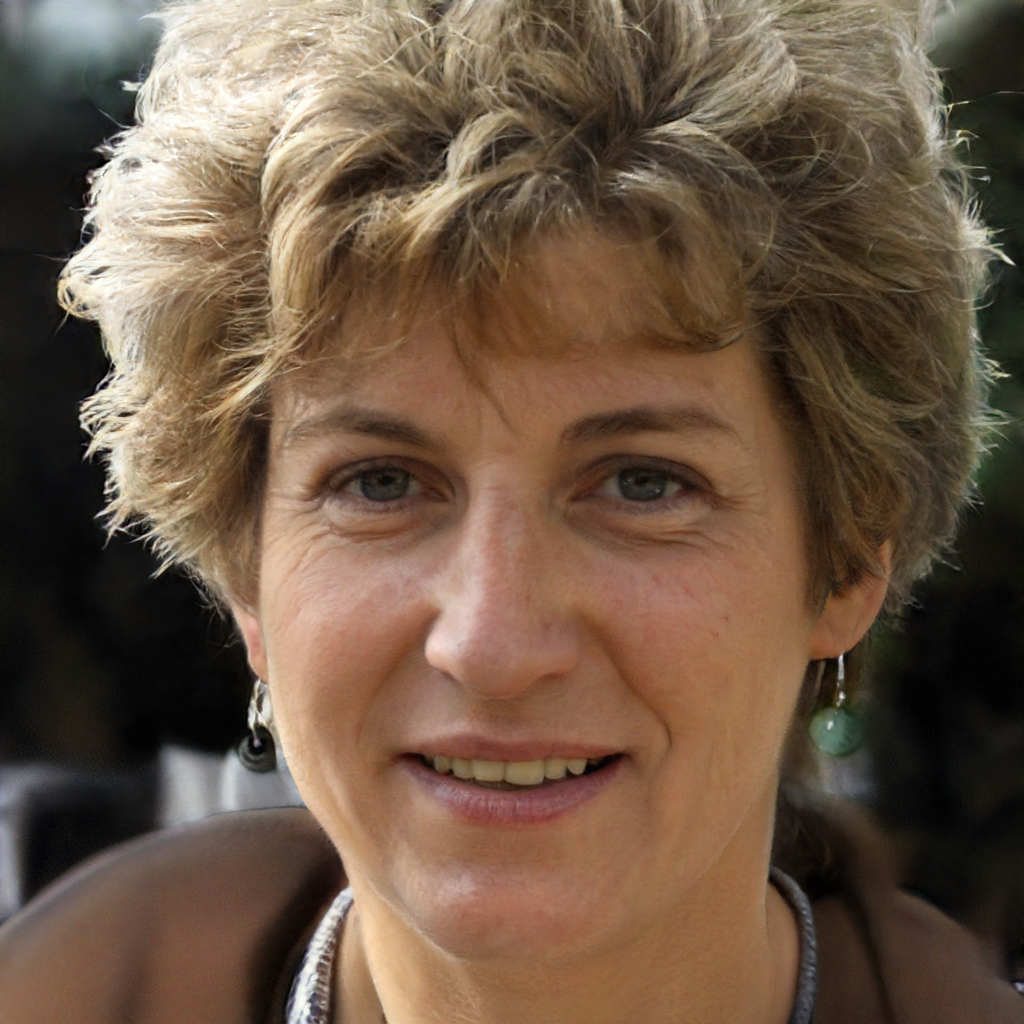
Gender: Female